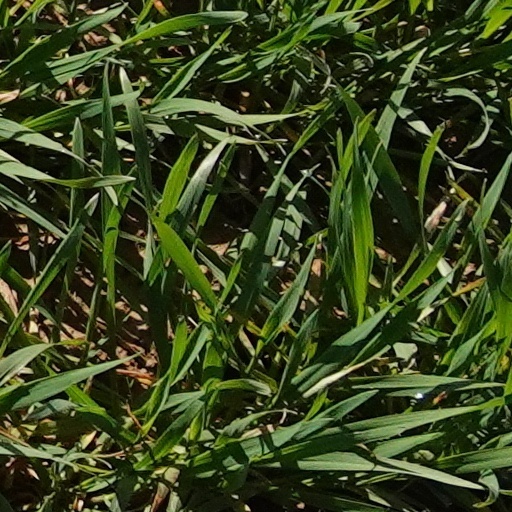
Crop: wheat